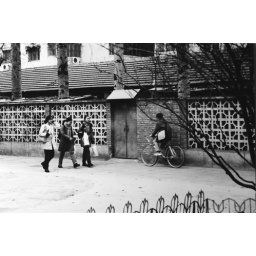
Some young ladies walking by a wall at the Beijing Foreign Studies University.